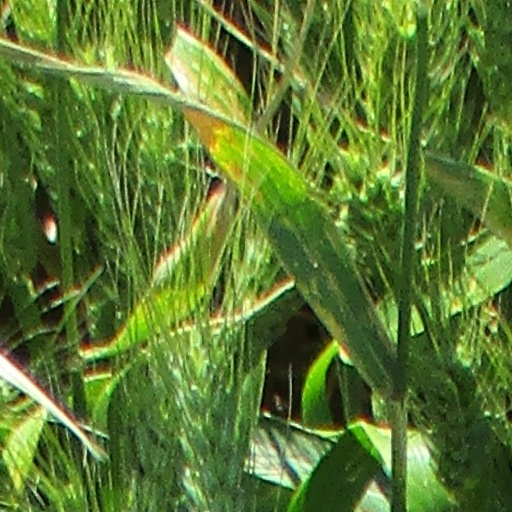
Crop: wheat